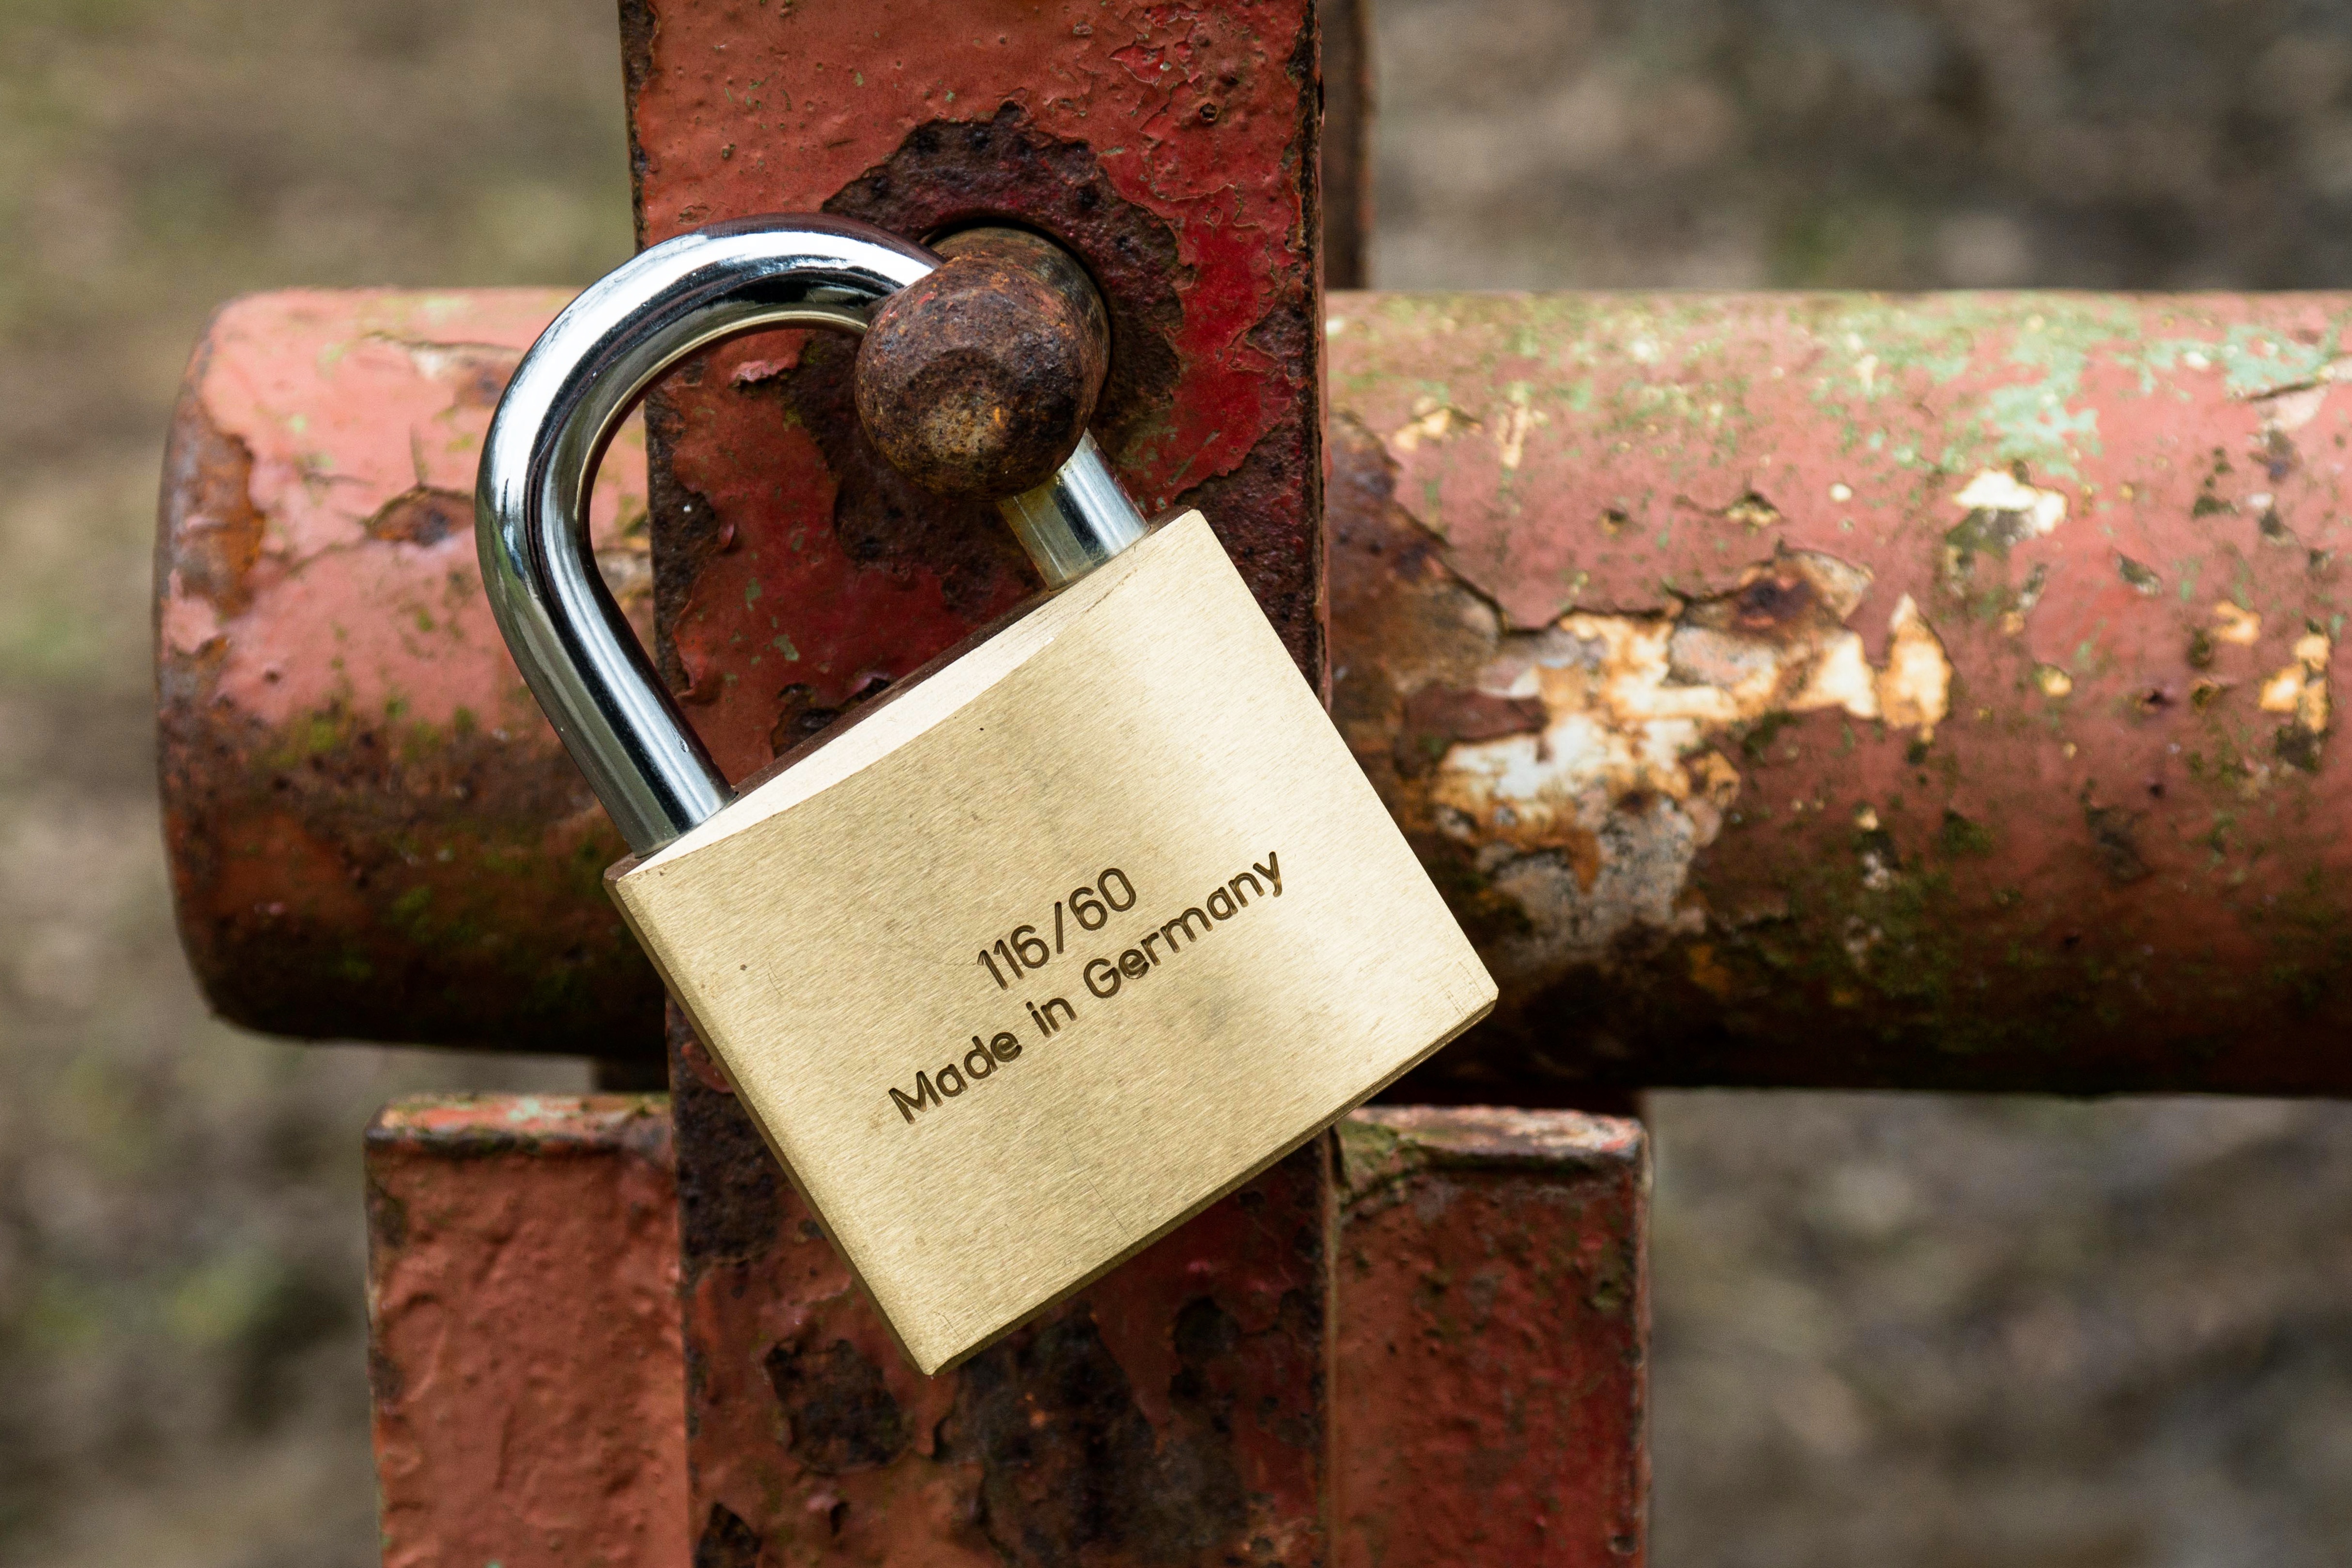
golden, red, metal, soil, castle, close, security, padlock, gold, closed, lock, shiny, to, protect, secure, stainless, backup, capping, shut off, completed, u lock, made in germany